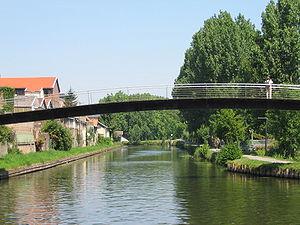
Passage vers le parc de Beauvillé, Amiens, Somme.
Le Stade amiénois est un club de football français fondé en 1909, disparu en 1961 et basé à Amiens en Picardie.
La liste de parcs et jardins de Picardie recense l'ensemble des jardins publics, parcs publics et espaces verts situés en Picardie, appartenant à des collectivités territoriales, à des institutions ou des établissements publics ou à des personnes privées qui ouvrent leurs propriétés à la visite.
Le parc Saint-Pierre est un parc public d'Amiens, en France.